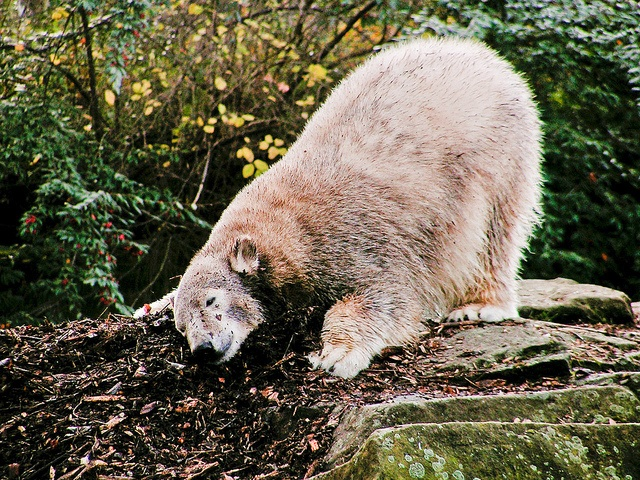
Polar bear being rolled in dirt near some trees
a close up of a bear laying on a large rock
A large bear rubs his head in the leaves.
A bear rubbing it's ear on the rough ground with trees and shrubs behind it.
A large brown bear standing on top of a tree in a forest.